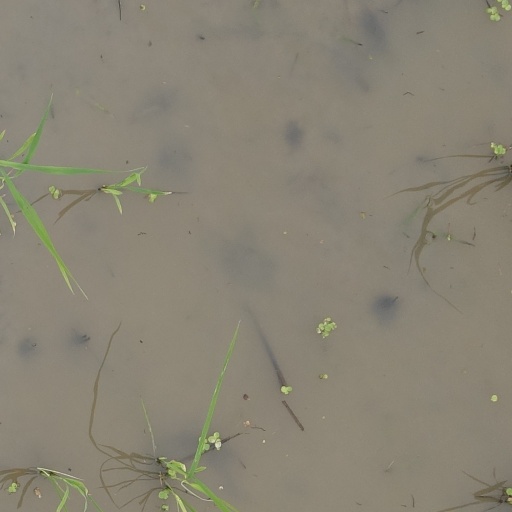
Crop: rice